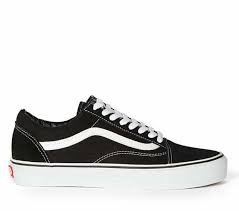
Waste category: shoes